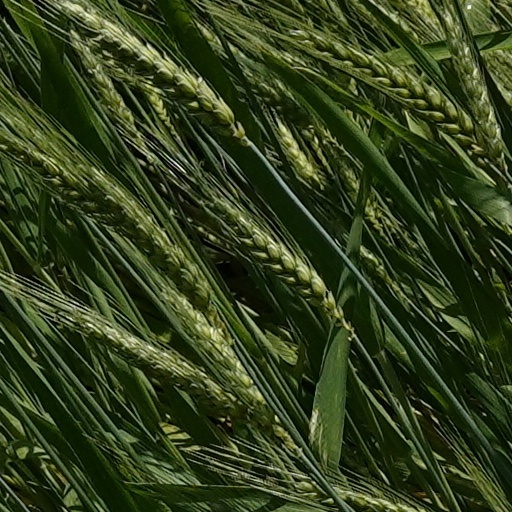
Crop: wheat